Ford Super Duty

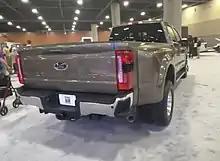
2023 Ford F-350 DRW rear view

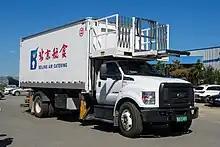
2016 Ford F-750 Super Duty

The 2020 Super Duty debuted at the 2019 Chicago Auto Show in February. It featured a revised grille and tailgate design, new wheel options, and higher-quality interior materials for the Limited trim. A new 7.3-liter gasoline engine was available, nicknamed "Godzilla." Replacing the aging Triton V10, it made up to 430 horsepower and 475 lb-ft of torque. The 6.7-liter Power Stroke engine was strengthened, bumping output to and of torque. Ford's 10-speed 10R140 TorqShift automatic transmission was now standard with the diesel and 7.3-liter gasoline engines on the F-250 and all engines on the F-350; the 6-speed was still available, but only in the F-250 with the 6.2-liter engine and even the F-350 XL DRW with the Payload Package of the same engine (though this is a rare option).